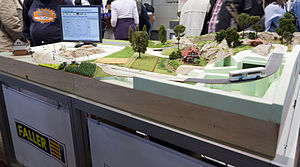
Faller Car System
Faller Car System ved Intermodellbau 2011.
Car System er et system til kørende modelbiler udviklet af det tyske firma Faller. Systemet kan bruges som supplement til modeltog på modeljernbaneanlæg, eller der kan laves rene Car System-anlæg. Systemet blev introduceret på legetøjsmessen i Nürnberg i 1989.